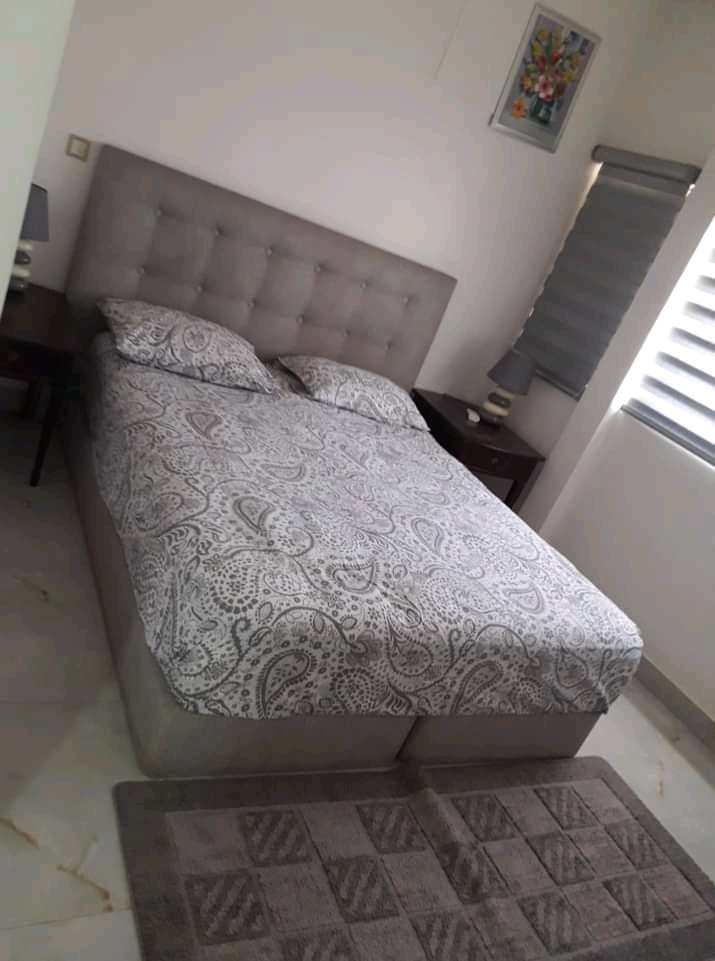
nataal bii ab lal moo ci nekk. lal bi, am na ñaari ñegenaay yuñ ci teg. boo xoolee ci suufu lal bi am na luñ ci lal, moquette la. néeg bi nag, da ñoo ubbi fenêtre bi. mu nga nee ñu ubbi, moo tax dafa leer. keen nekkufi nag moom, waaye ay godaar rekk ñoo fi nekk. ak na ay kamood ci wetu lal bi.